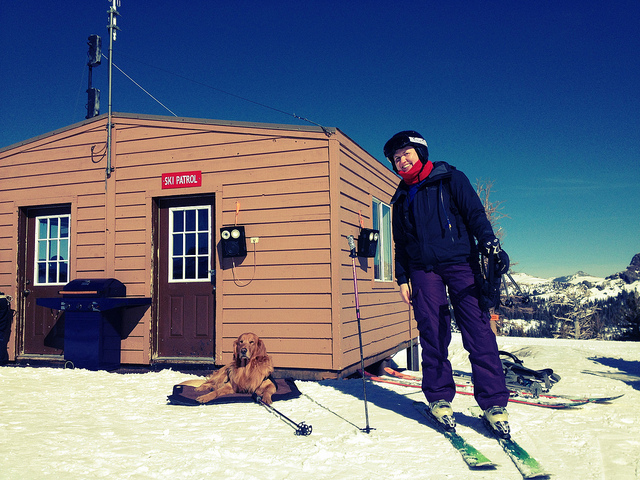
user: Given an image and a question. Answer the question in a short answer. Question: Who is this famous person in this picture? Short Answer:
assistant: lindsey vonn